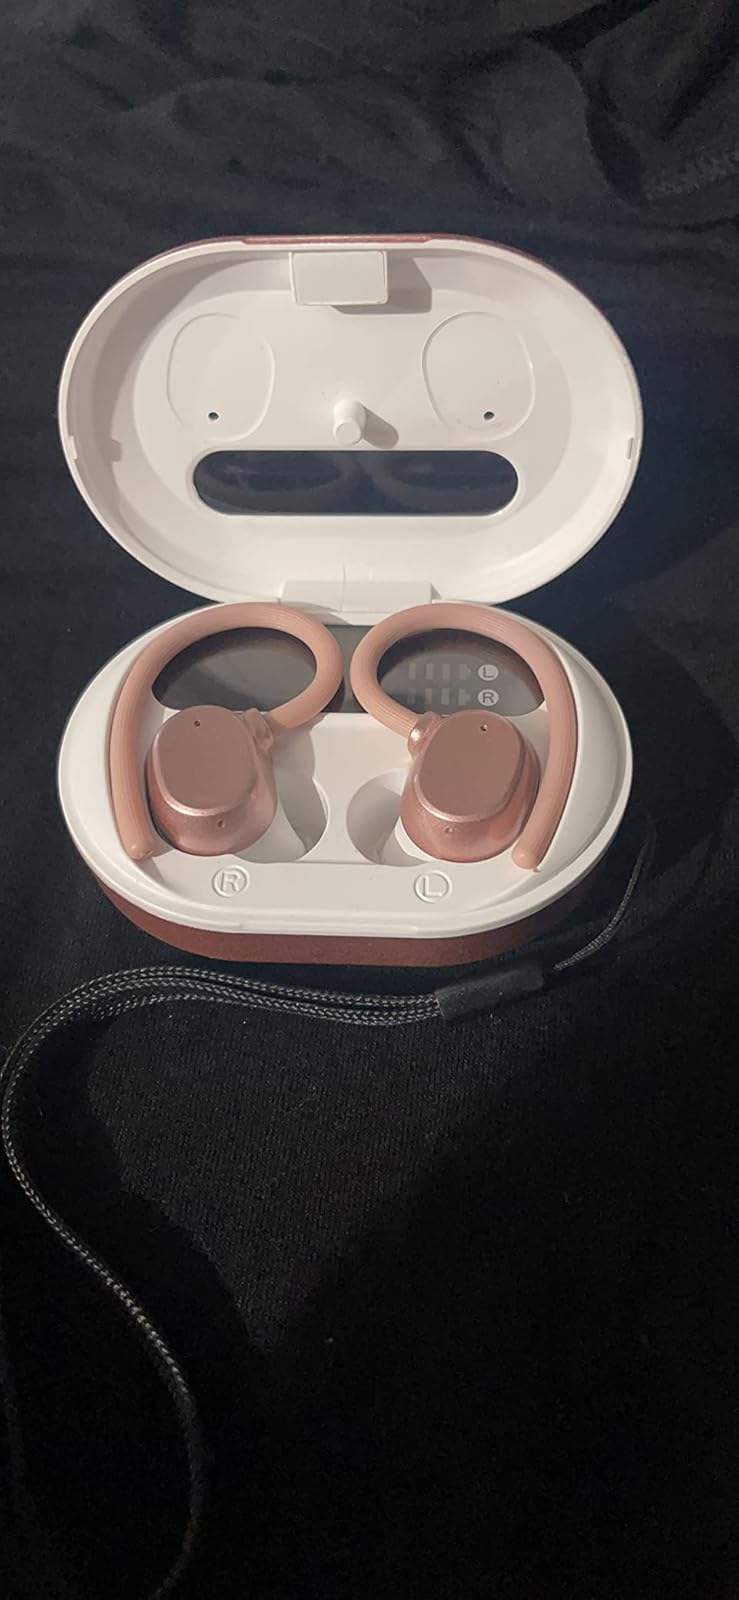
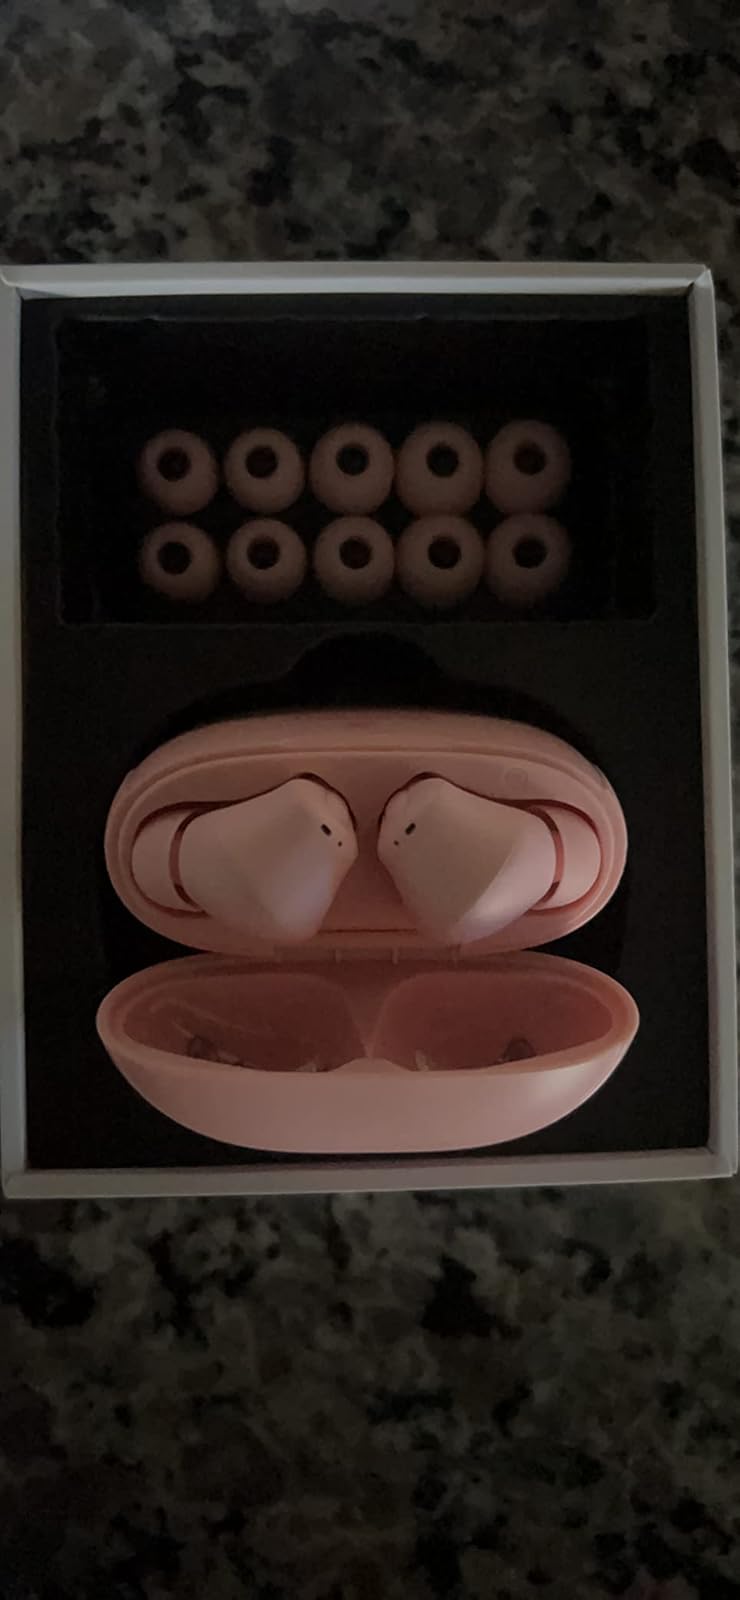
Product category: earbuds
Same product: no